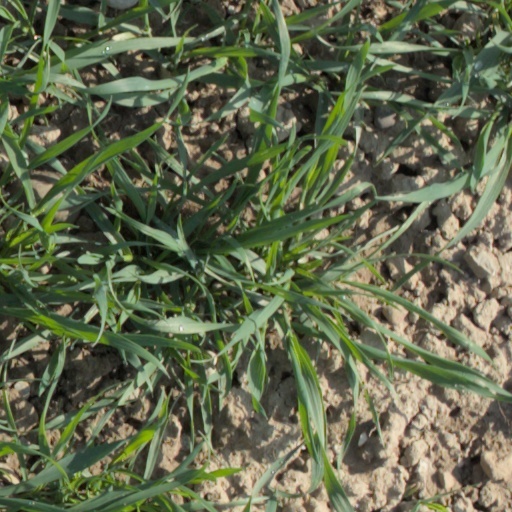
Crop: wheat